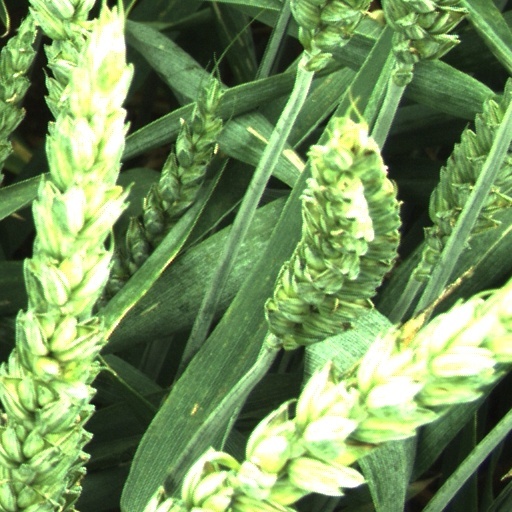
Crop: wheat